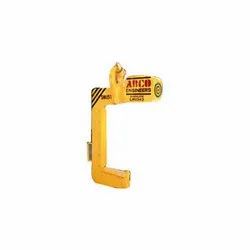
Label: 15_Ton_Balanced_C_Hooks